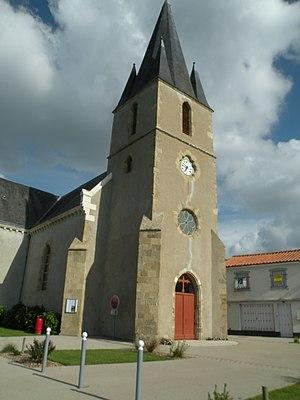
Église de Châteauneuf.
Châteauneuf est une commune française située dans le département de la Vendée en région Pays de la Loire.
La liste des églises de la Vendée recense de la manière la plus complète possible les églises, cathédrale et basiliques situées dans le département français de la Vendée.